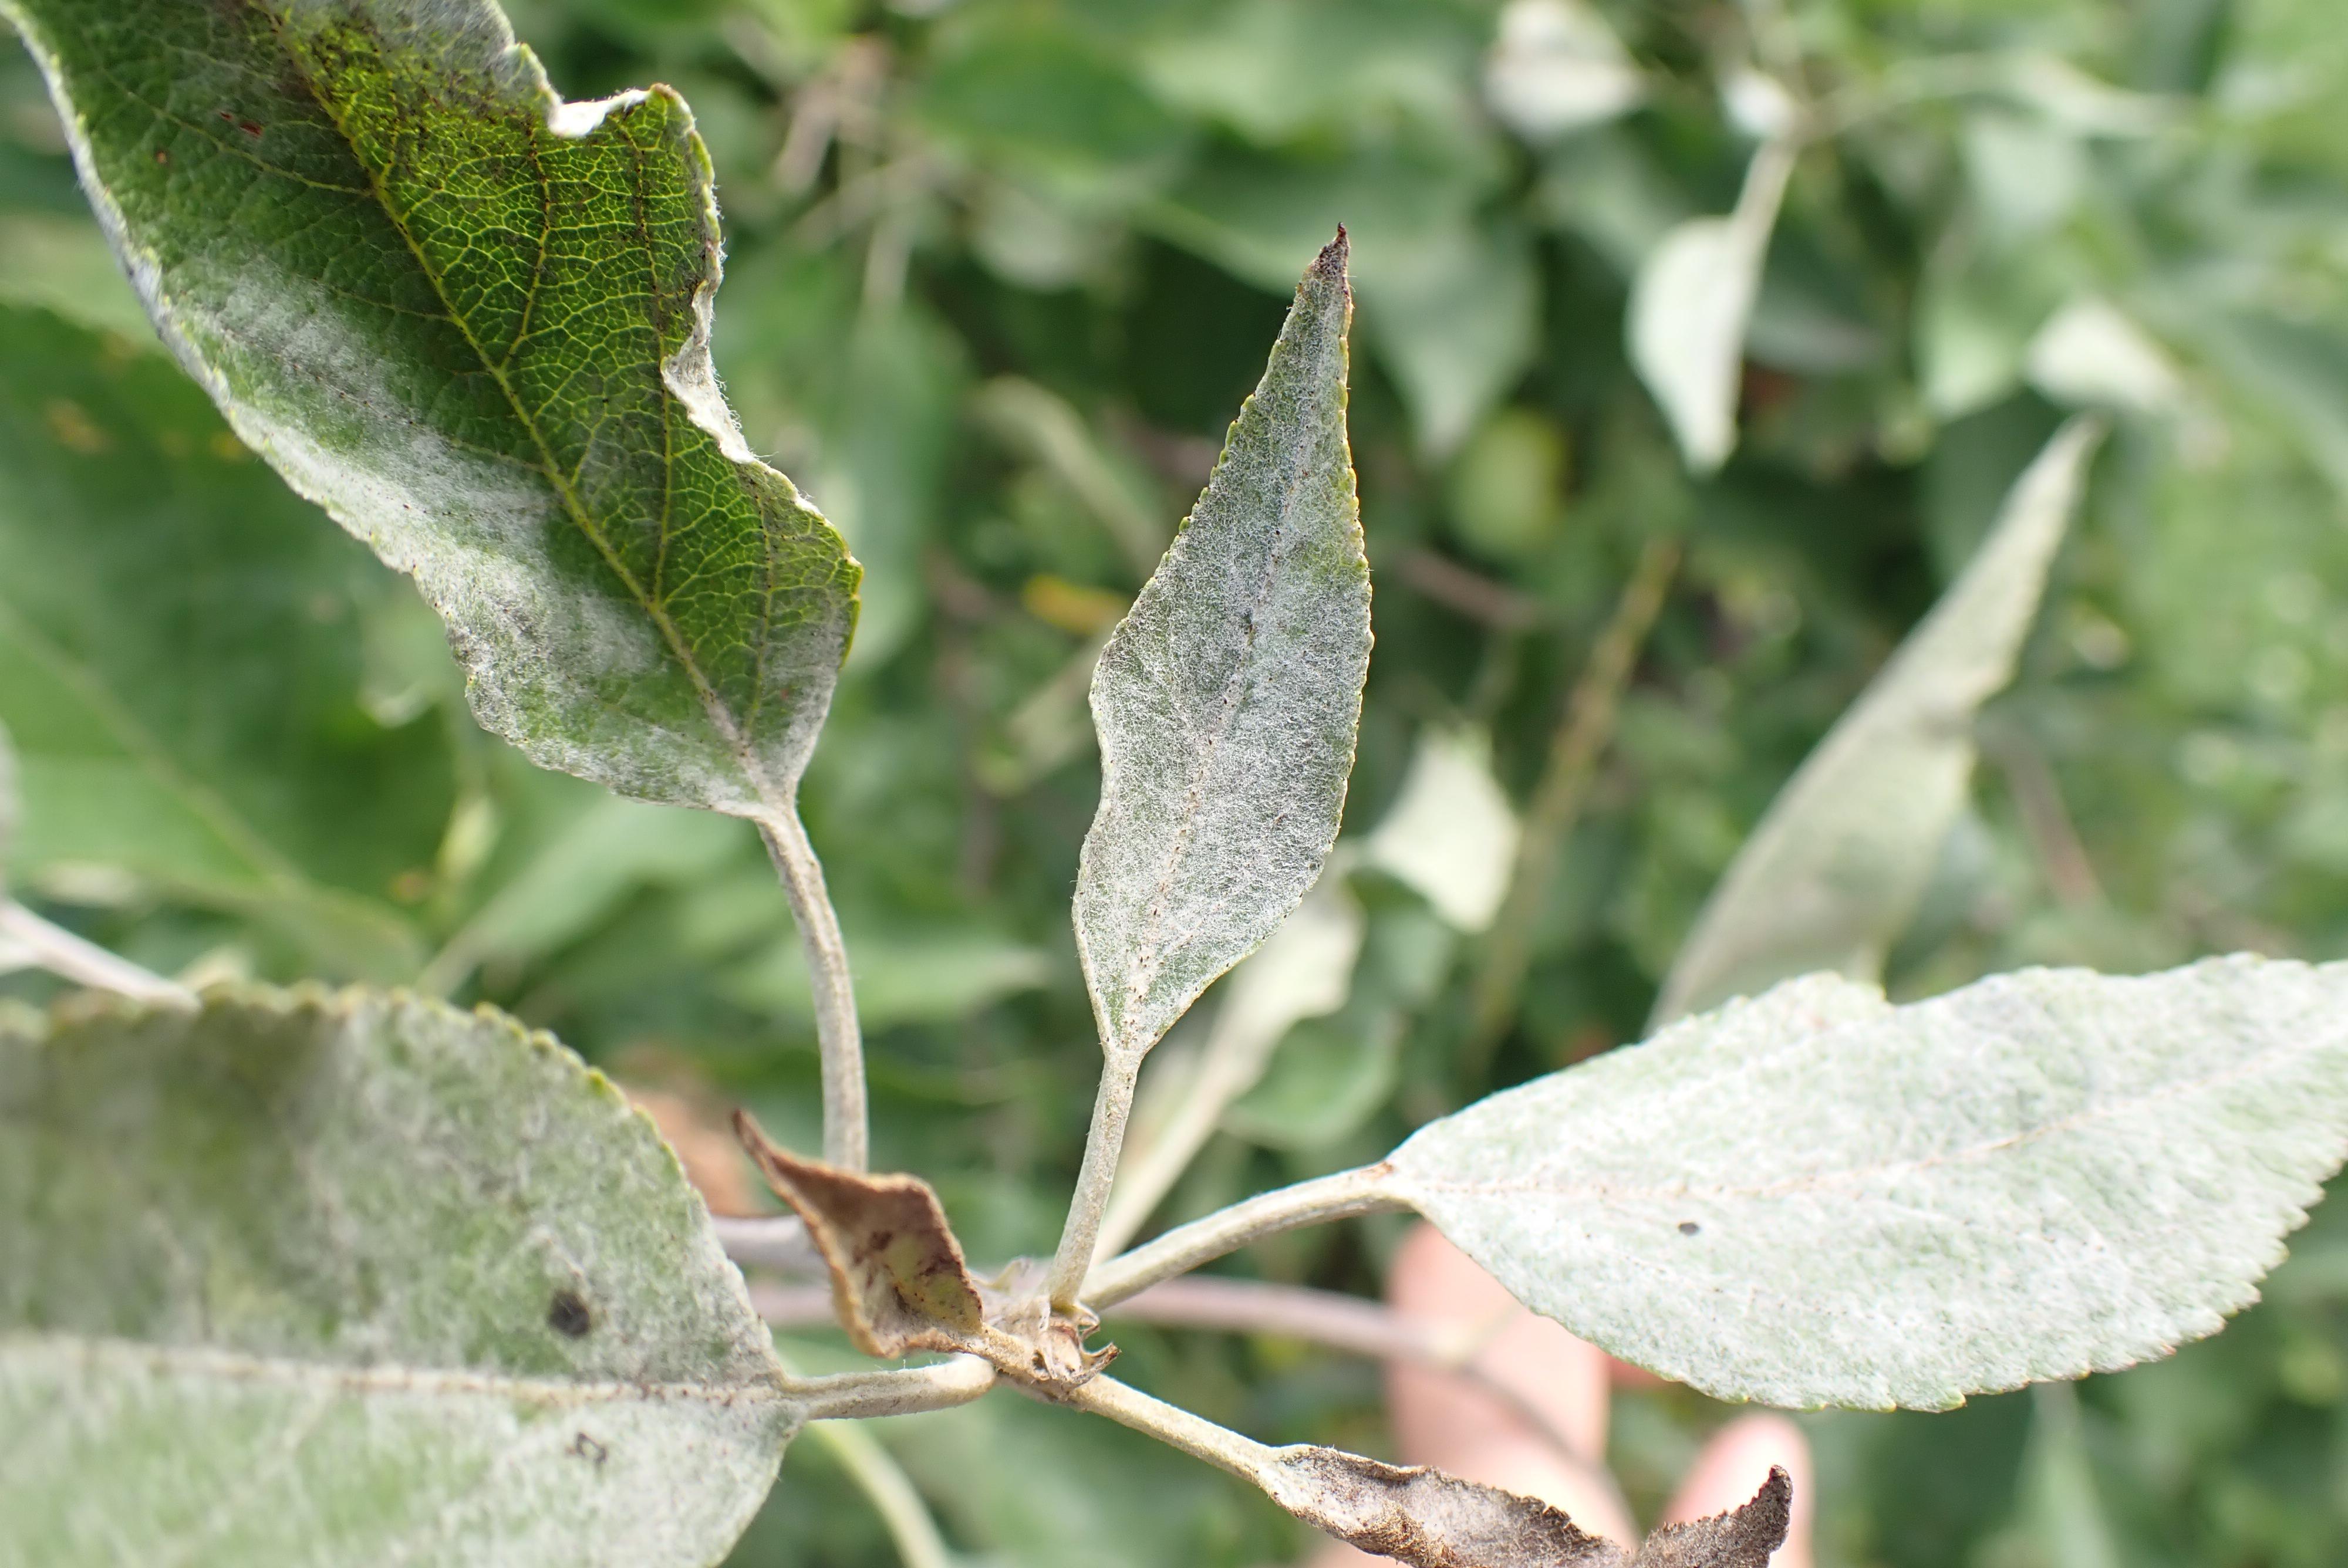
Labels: powdery_mildew